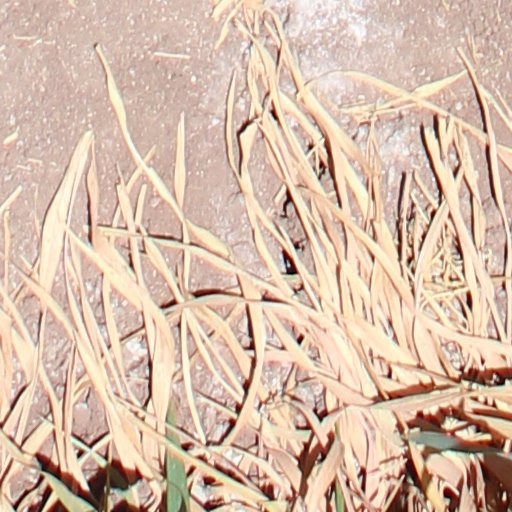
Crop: wheat